Sky position (RA, Dec in degrees): 316.942, 0.2809
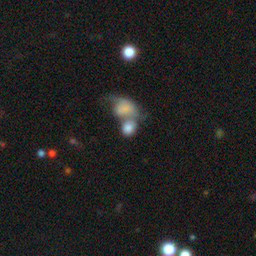
Galaxy morphology: Merging Galaxies